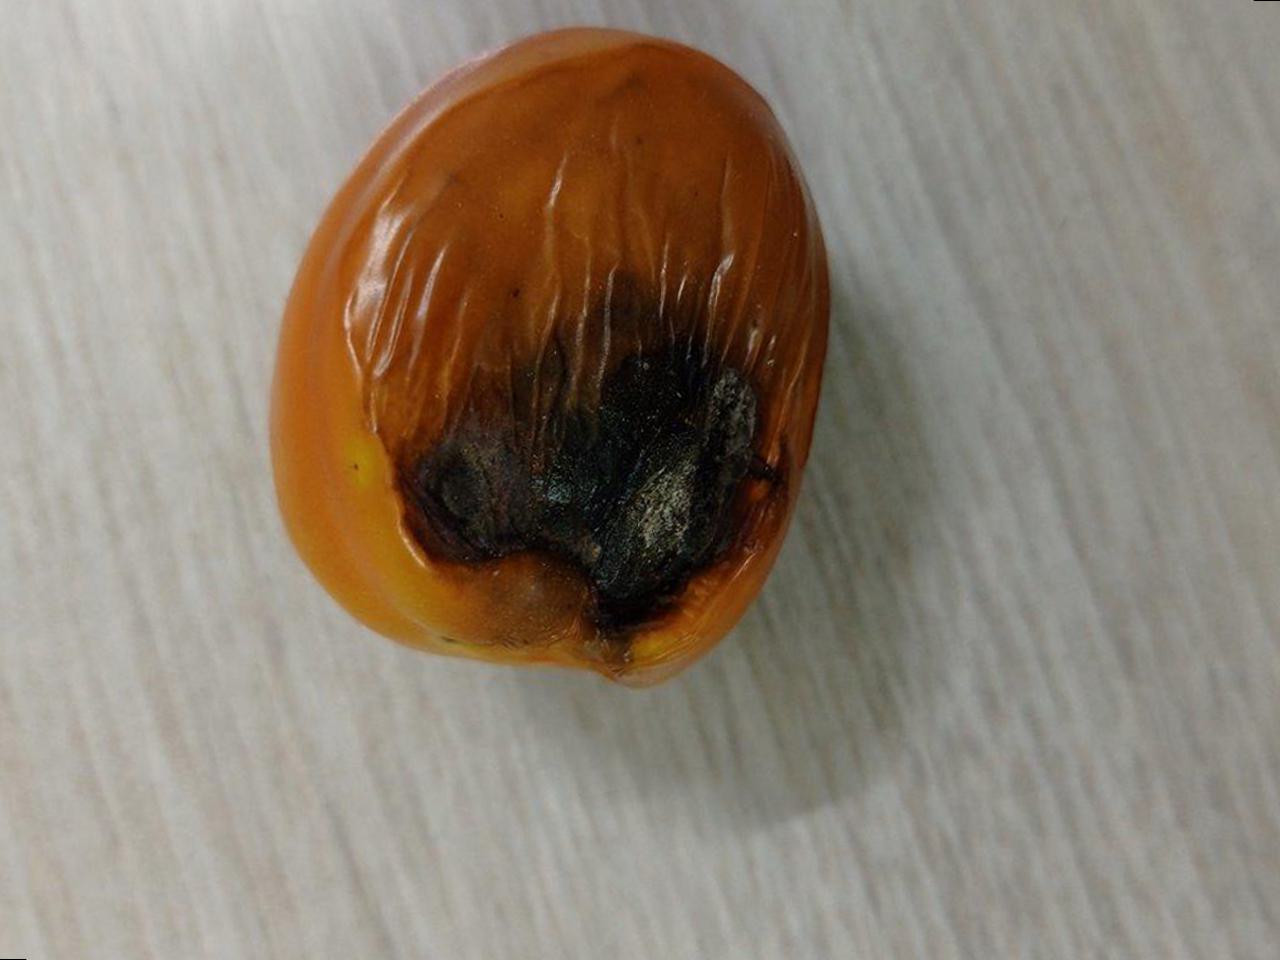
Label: Rotten